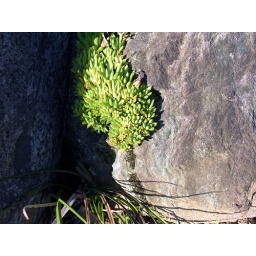
A neat little succulent plant growing between 2 rocks in front of Mai's house.